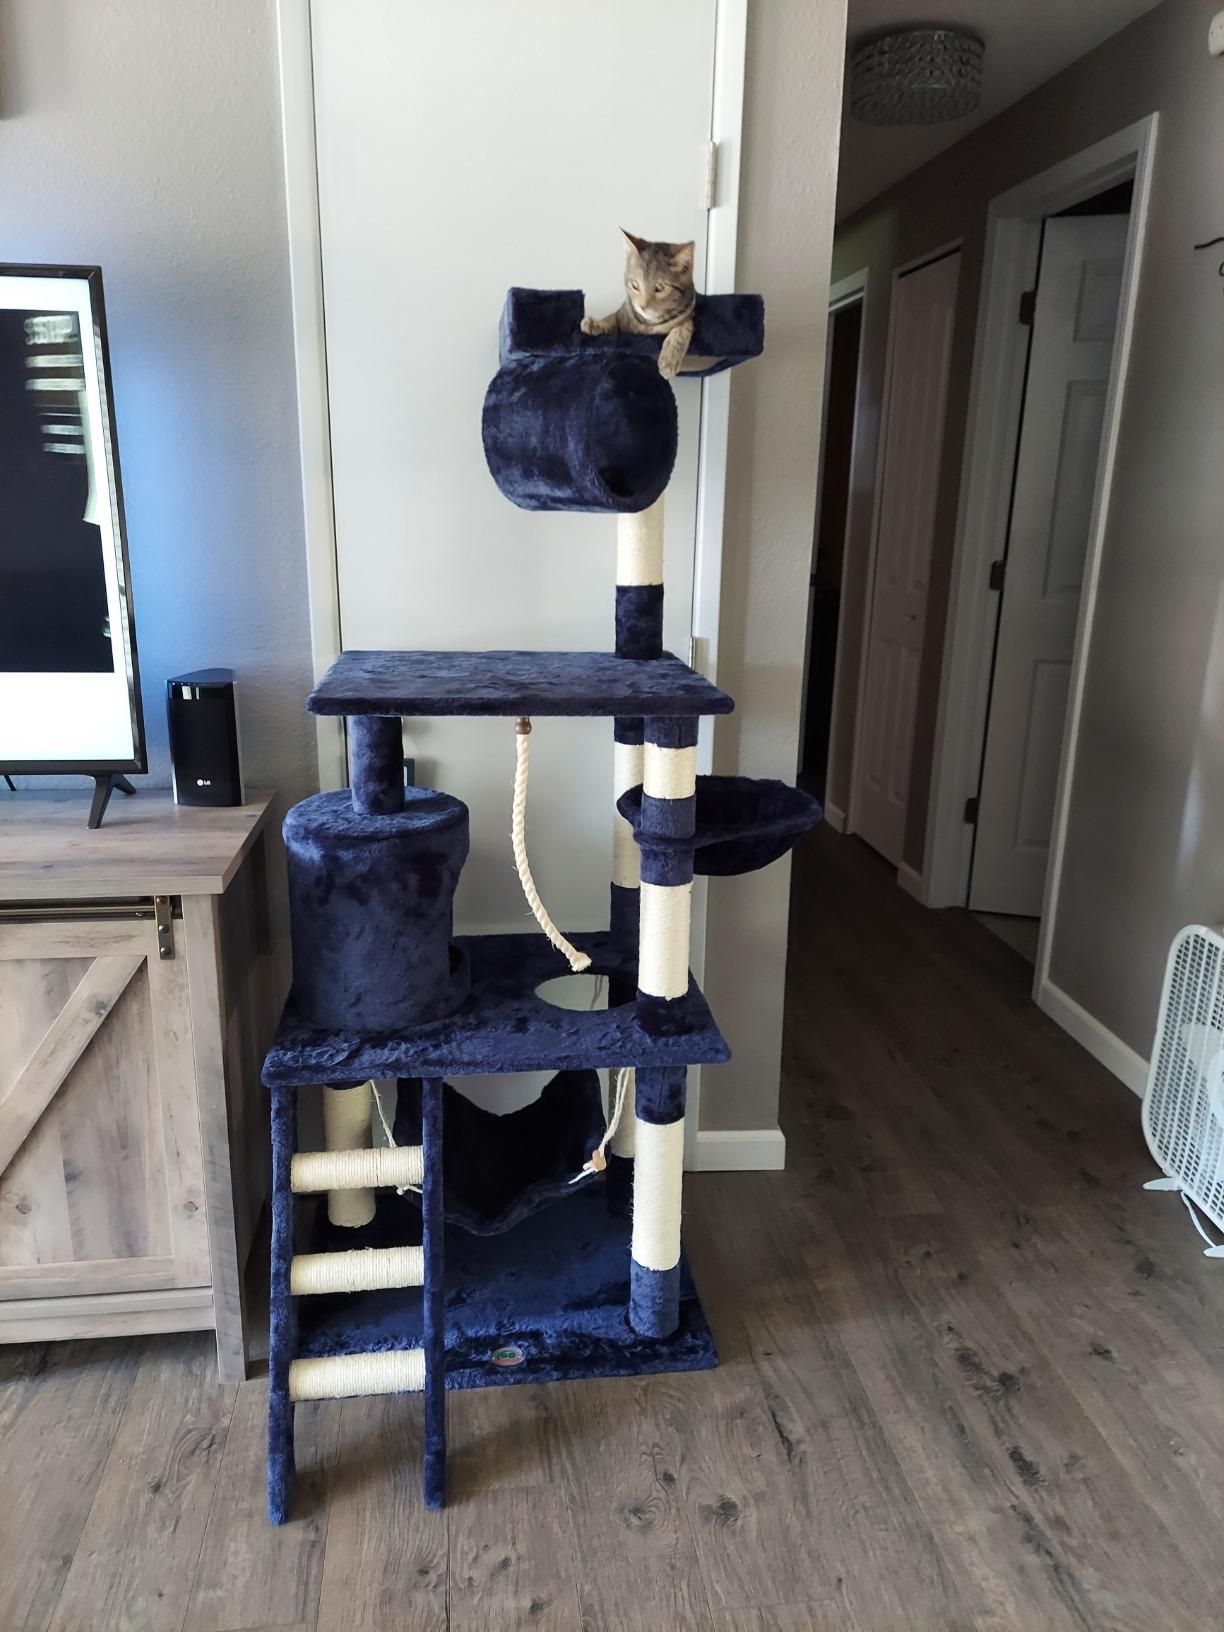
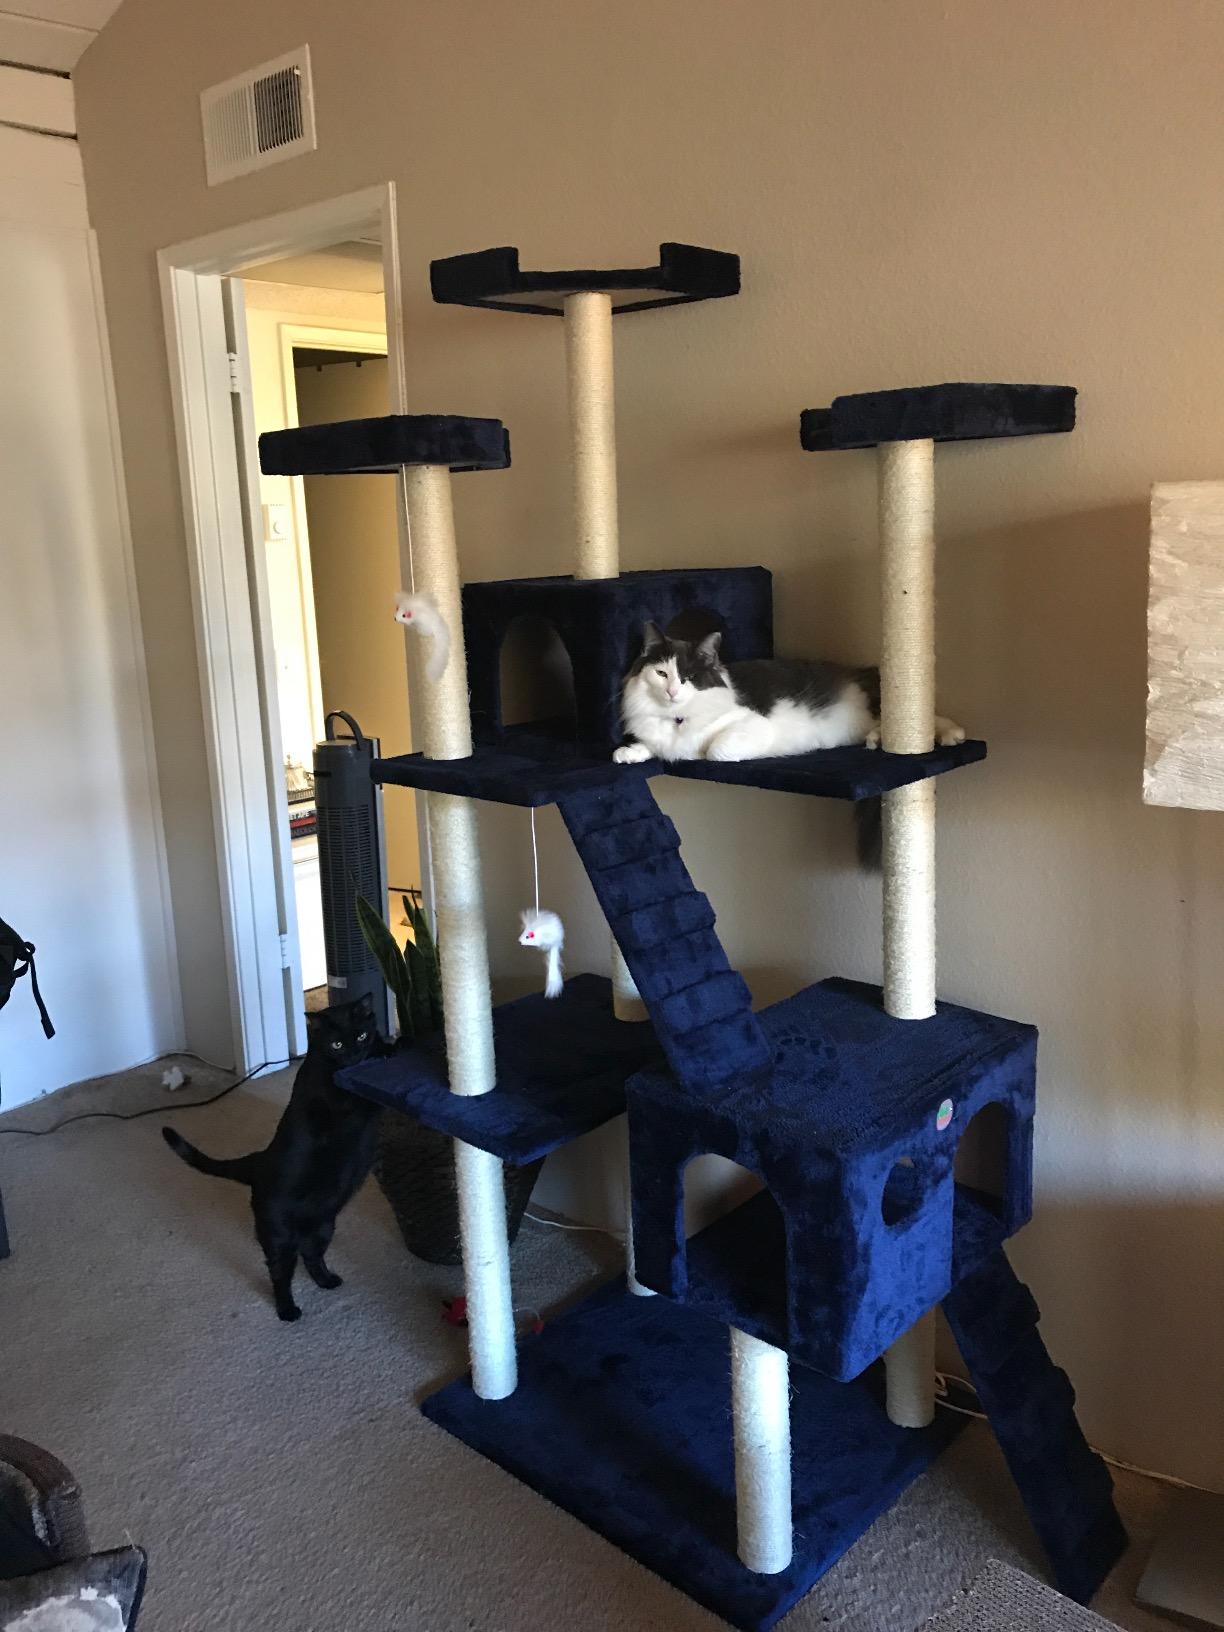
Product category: items_cat tree
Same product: no